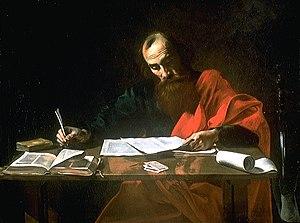
La relation entre l'apôtre Paul et le judaïsme du Second Temple continue d'être l'objet de la recherche savante, en raison du rôle important joué par Paul dans l'ensemble des relations entre le judaïsme et le christianisme. L'influence de Paul sur la chrétienté est considérée comme plus importante que celle de tout autre auteur du Nouveau Testament.
Les années 40 couvrent les années 40 à 49. Pour les années 1940 à 1949, voir Années 1940.
La « nouvelle perspective sur Paul » représente un changement important depuis la fin des années 1970 dans la compréhension des écrits de l'apôtre Paul, grâce au travail novateur de E. P. Sanders en 1977, Paul and Palestinian Judaism.
Les Épîtres de Paul ou Épîtres pauliniennes sont un ensemble de 13 lettres attribuées à l'apôtre Paul de Tarse et adressées à différentes communautés chrétiennes du Iᵉʳ siècle. Une quatorzième lettre, l'Épître aux Hébreux, œuvre d'un auteur anonyme, leur est parfois ajoutée. Elles ont rapidement été intégrées au canon des Écritures. Dès la fin du Iᵉʳ siècle, la plupart des communautés chrétiennes utilisaient ces textes dans leur liturgie.